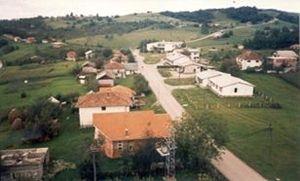
Liskovac est un village de Bosnie-Herzégovine. Il est situé dans la municipalité de Cazin, dans le canton d'Una-Sana et dans la Fédération de Bosnie-et-Herzégovine. Selon les premiers résultats du recensement bosnien de 2013, il compte 1 670 habitants.